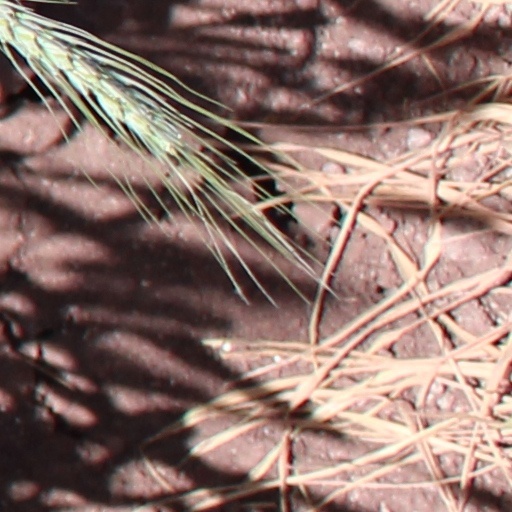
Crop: wheat